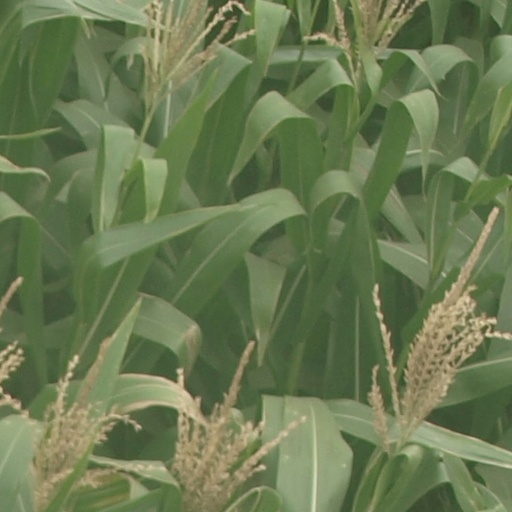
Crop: maize; corn